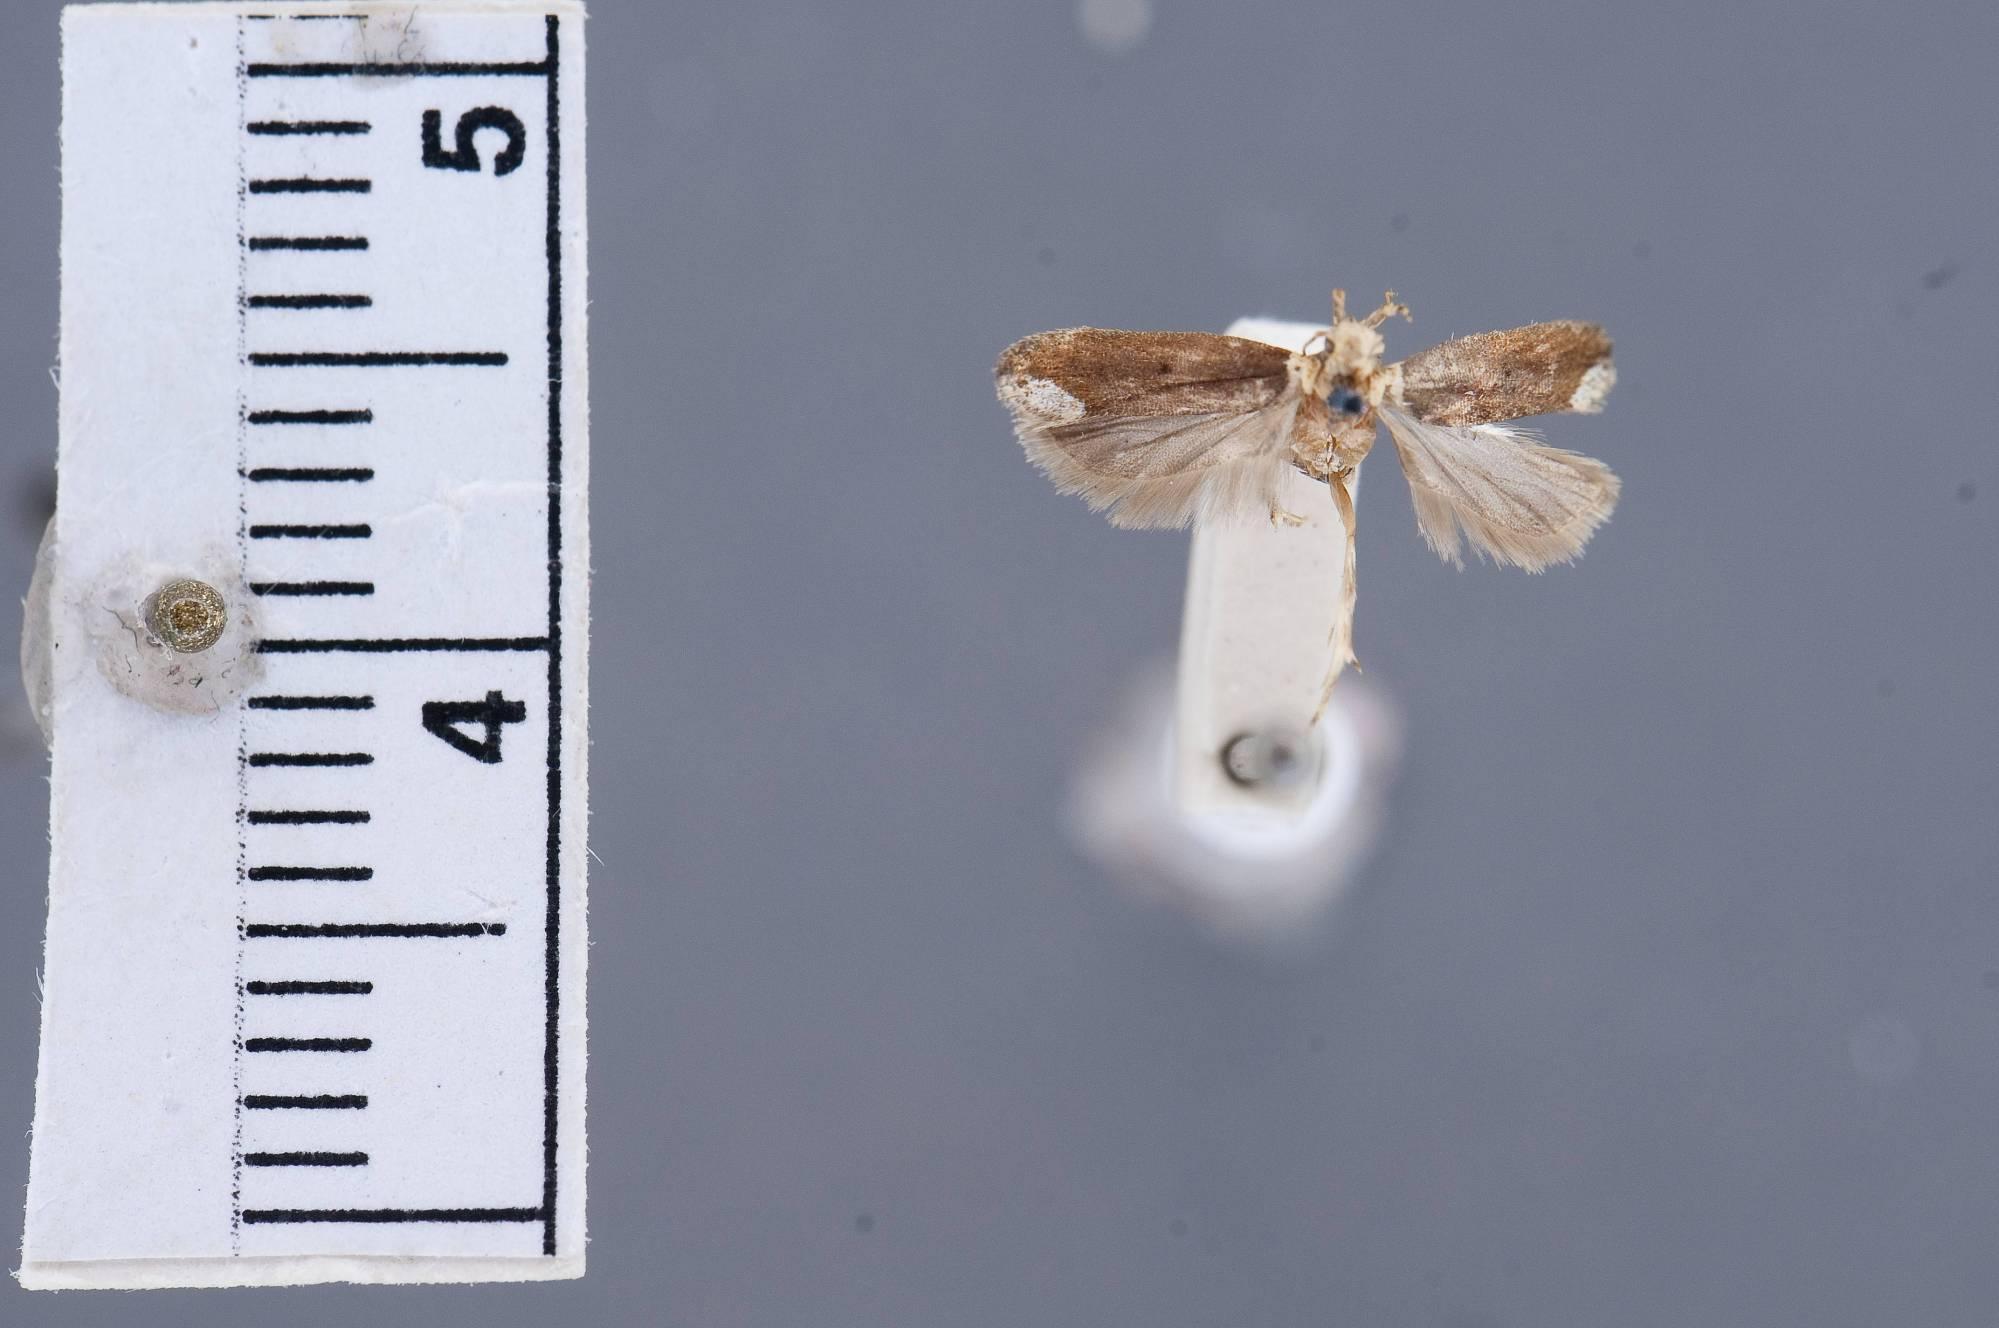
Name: Gelechia cerussata
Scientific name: Gelechia cerussata Walsingham, 1911
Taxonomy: Animalia, Arthropoda, Insecta, Lepidoptera, Glossata, Gelechiidae, Gelechiinae
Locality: Cordoba, Veracruz, Mexico
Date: May 1908